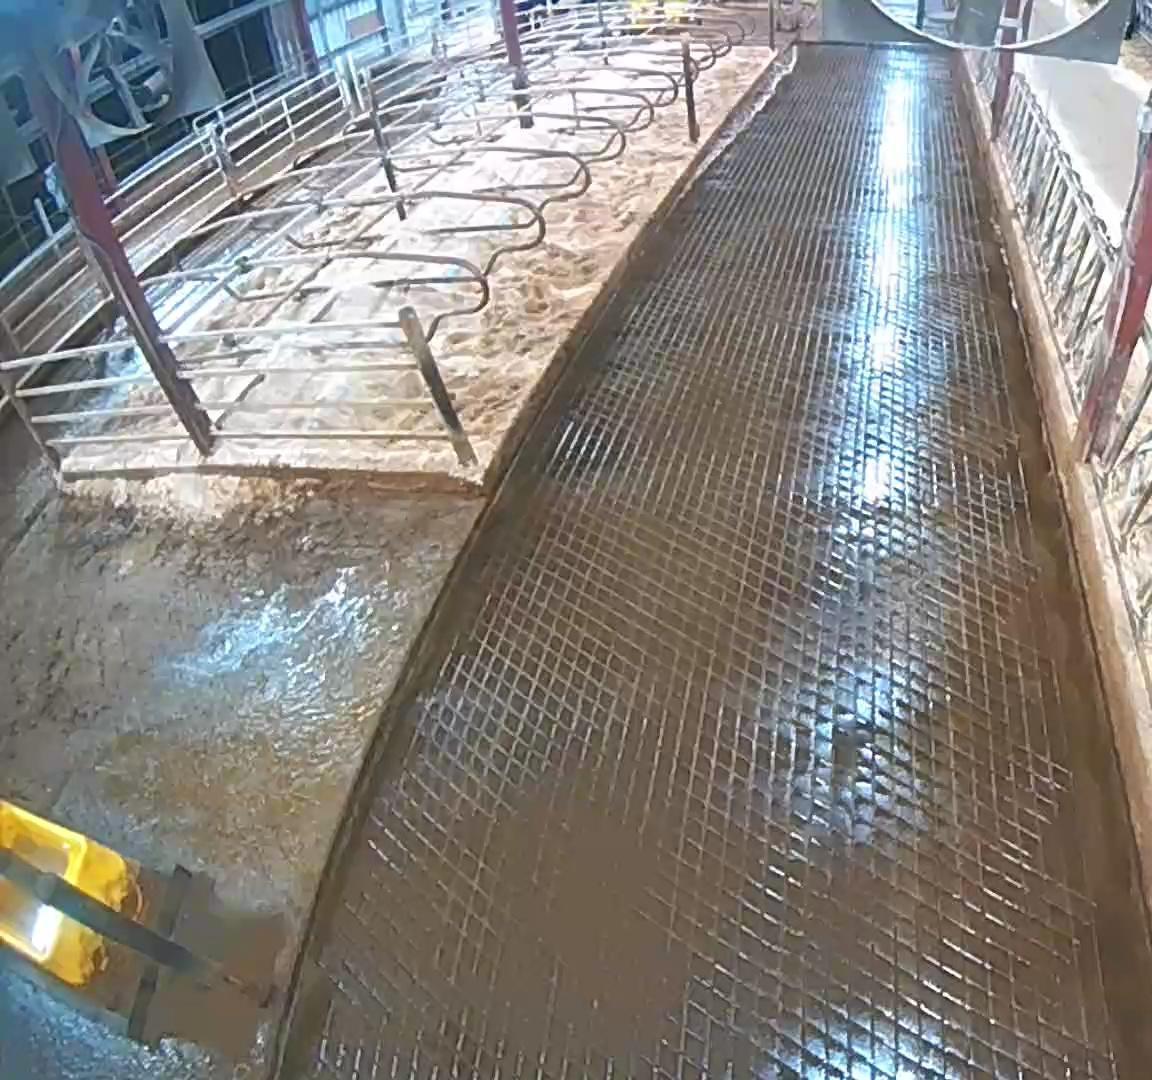
Number of cows: 0